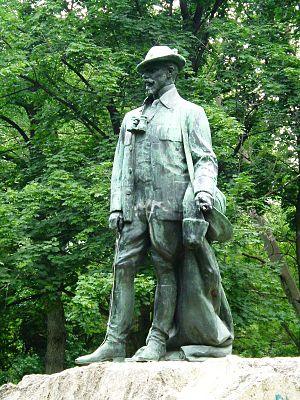
Miklós Ligeti né le 1ᵉʳ mai 1871 à Pest, Hongrie et mort le 10 décembre 1944 à Budapest, est un sculpteur et un artiste hongrois. Son style sculptural intègre des éléments de l'impressionnisme et du réalisme.